Caprasius of Agen

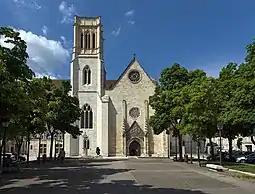
Cathédrale Saint-Caprais d'Agen

In the year 866, Faith's remains had been transferred to Conques, which was along the pilgrimage route to Compostela. Her cult, centered at the Abbatiale Sainte-Foy de Conques, spread along the pilgrim routes on the Way of St. James. The Church of San Caprasio, built in the beginning of the 11th century, is a First Romanesque church located at Santa Cruz de la Serós, which was on the Way of St. James.